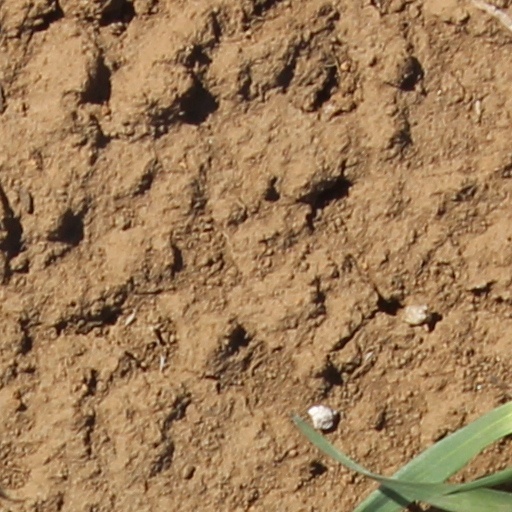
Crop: wheat